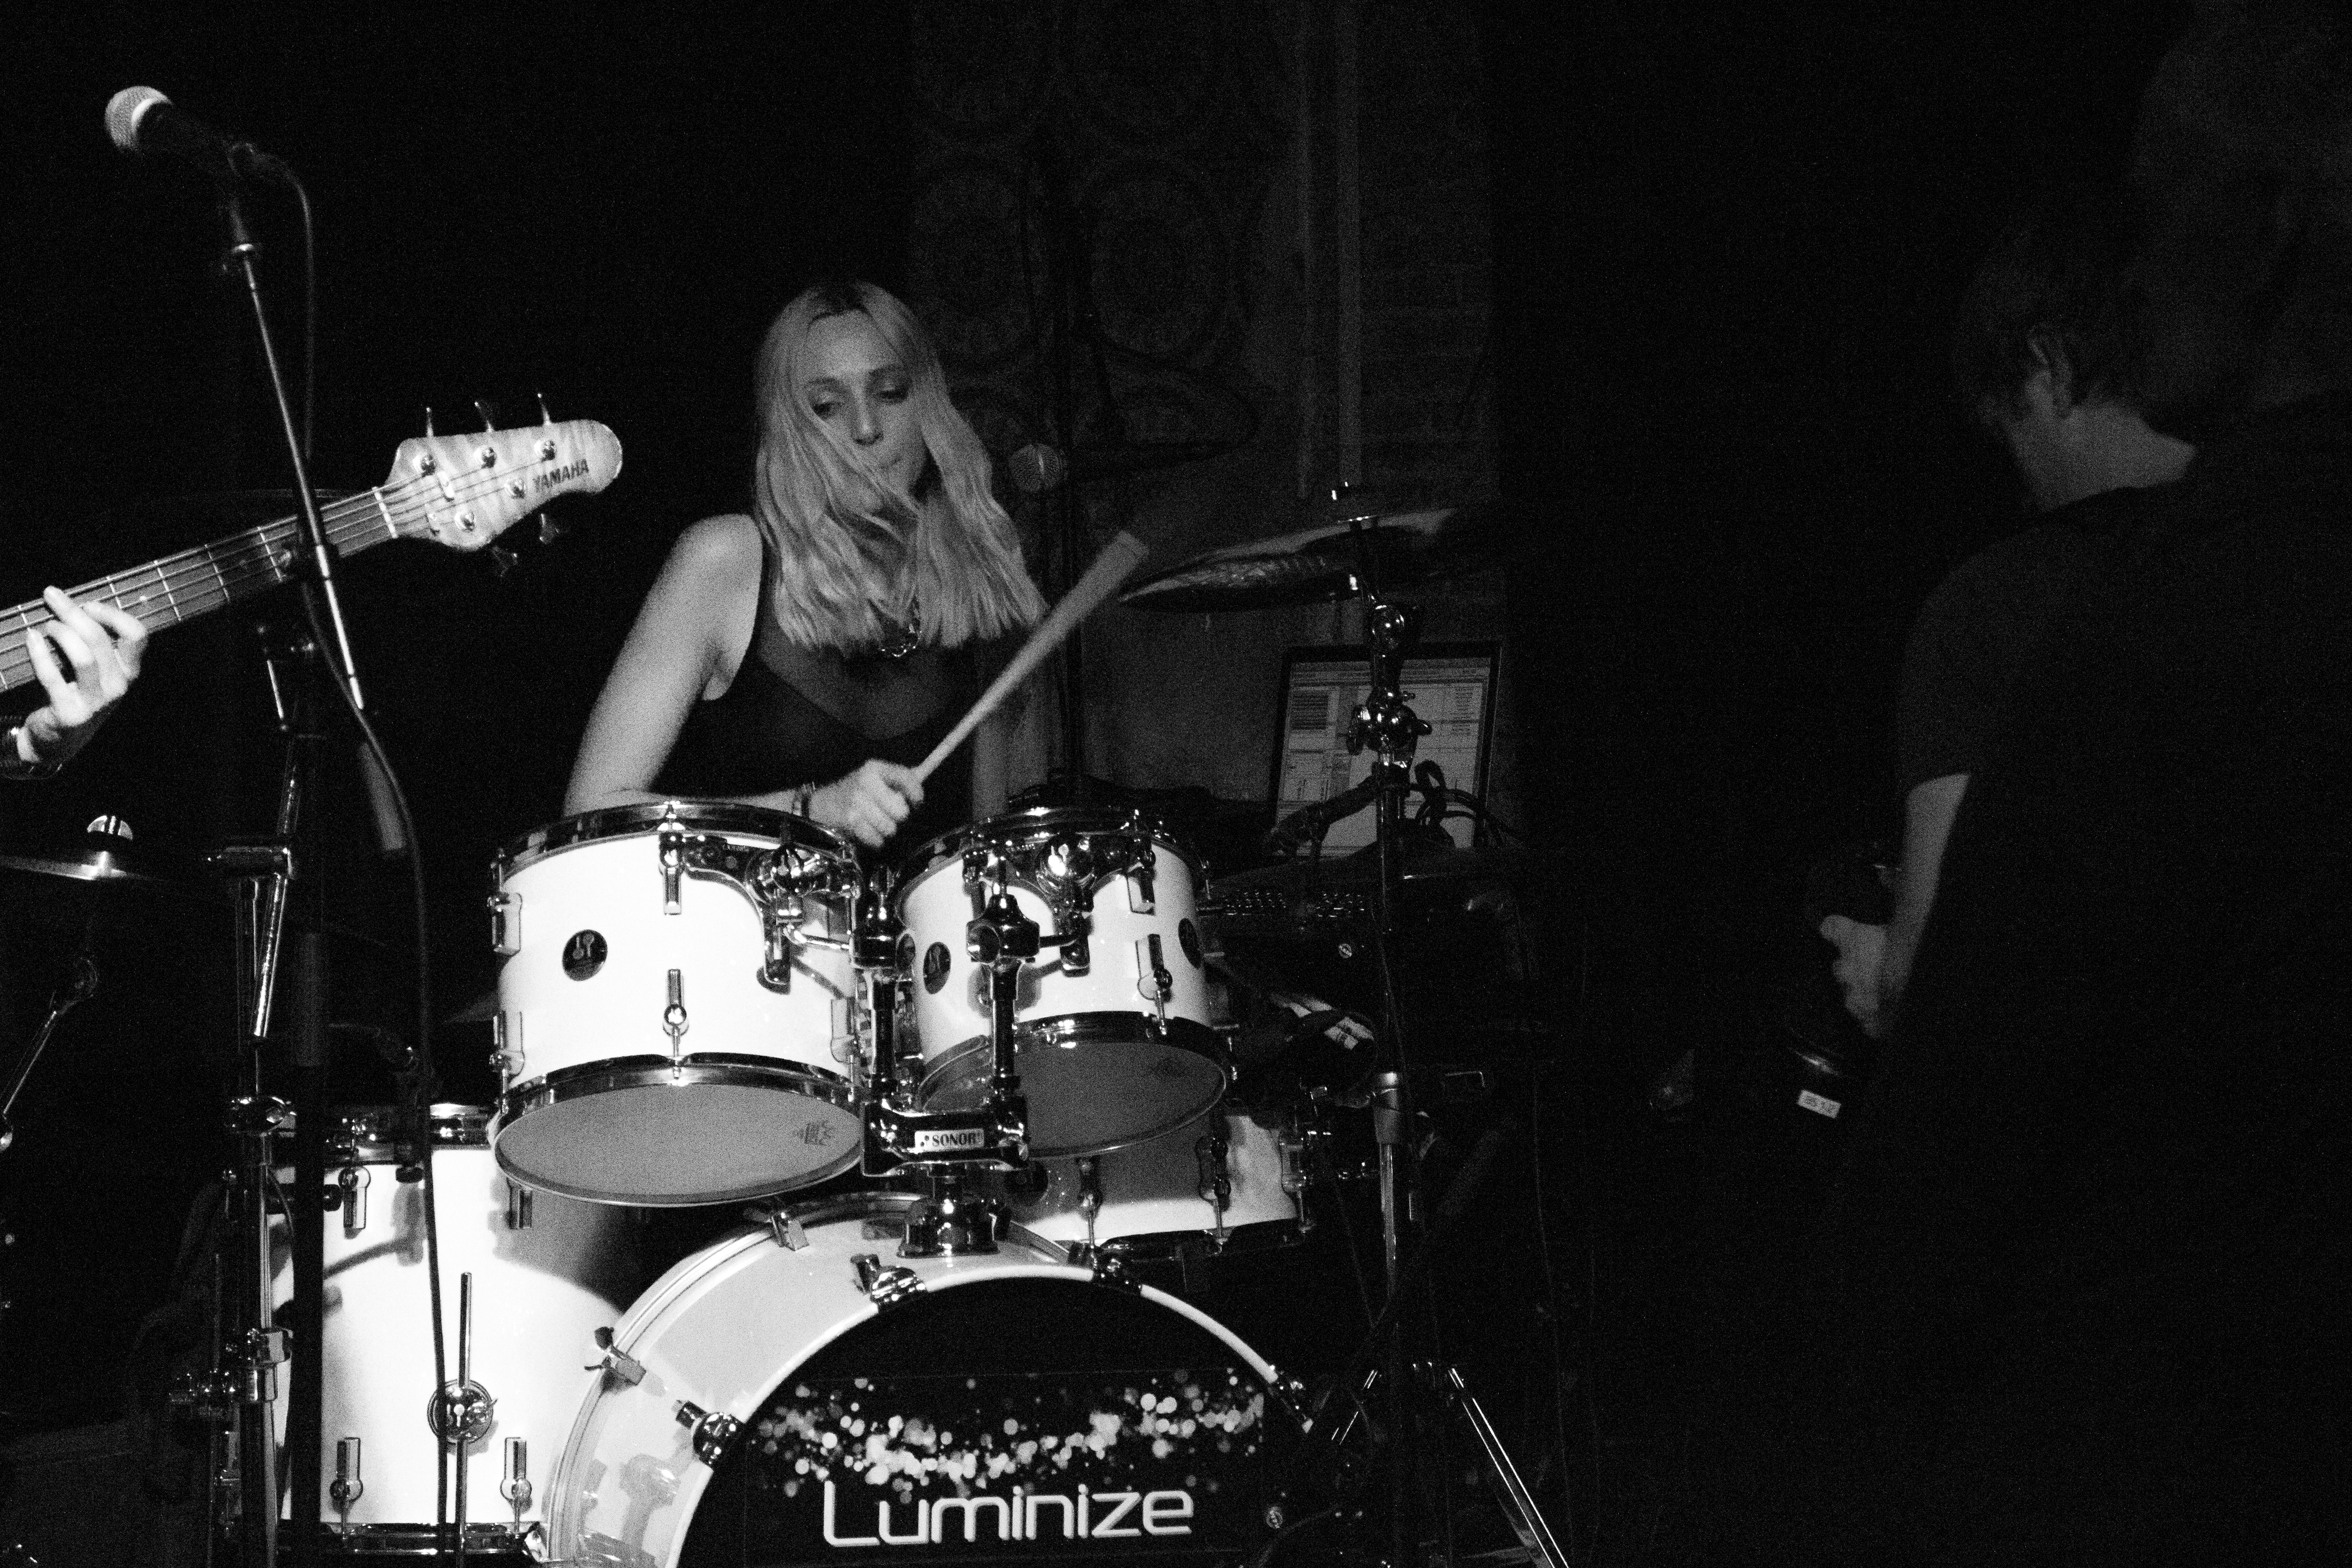
rock, music, black and white, van, concert, band, live, canon, musician, monochrome, drum, holland, nederland, hague, zuid, luminize, eosm, paard, denhaag, netherlands, girls, haye, stage, croatia, pop, troye, paarcafe, performance, bassist, singing, guitarist, drums, drummer, entertainment, performing arts, rock concert, monochrome photography, musical ensemble